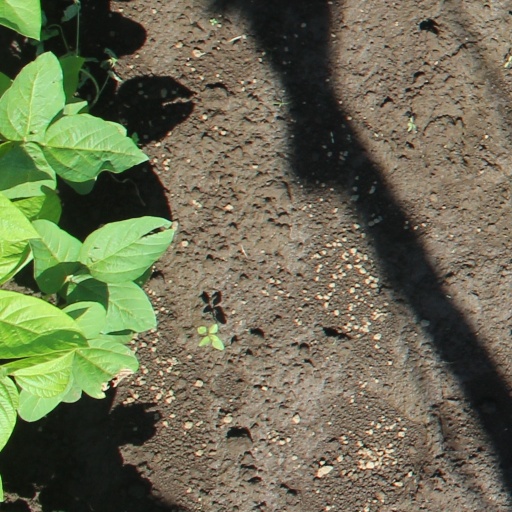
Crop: soybean